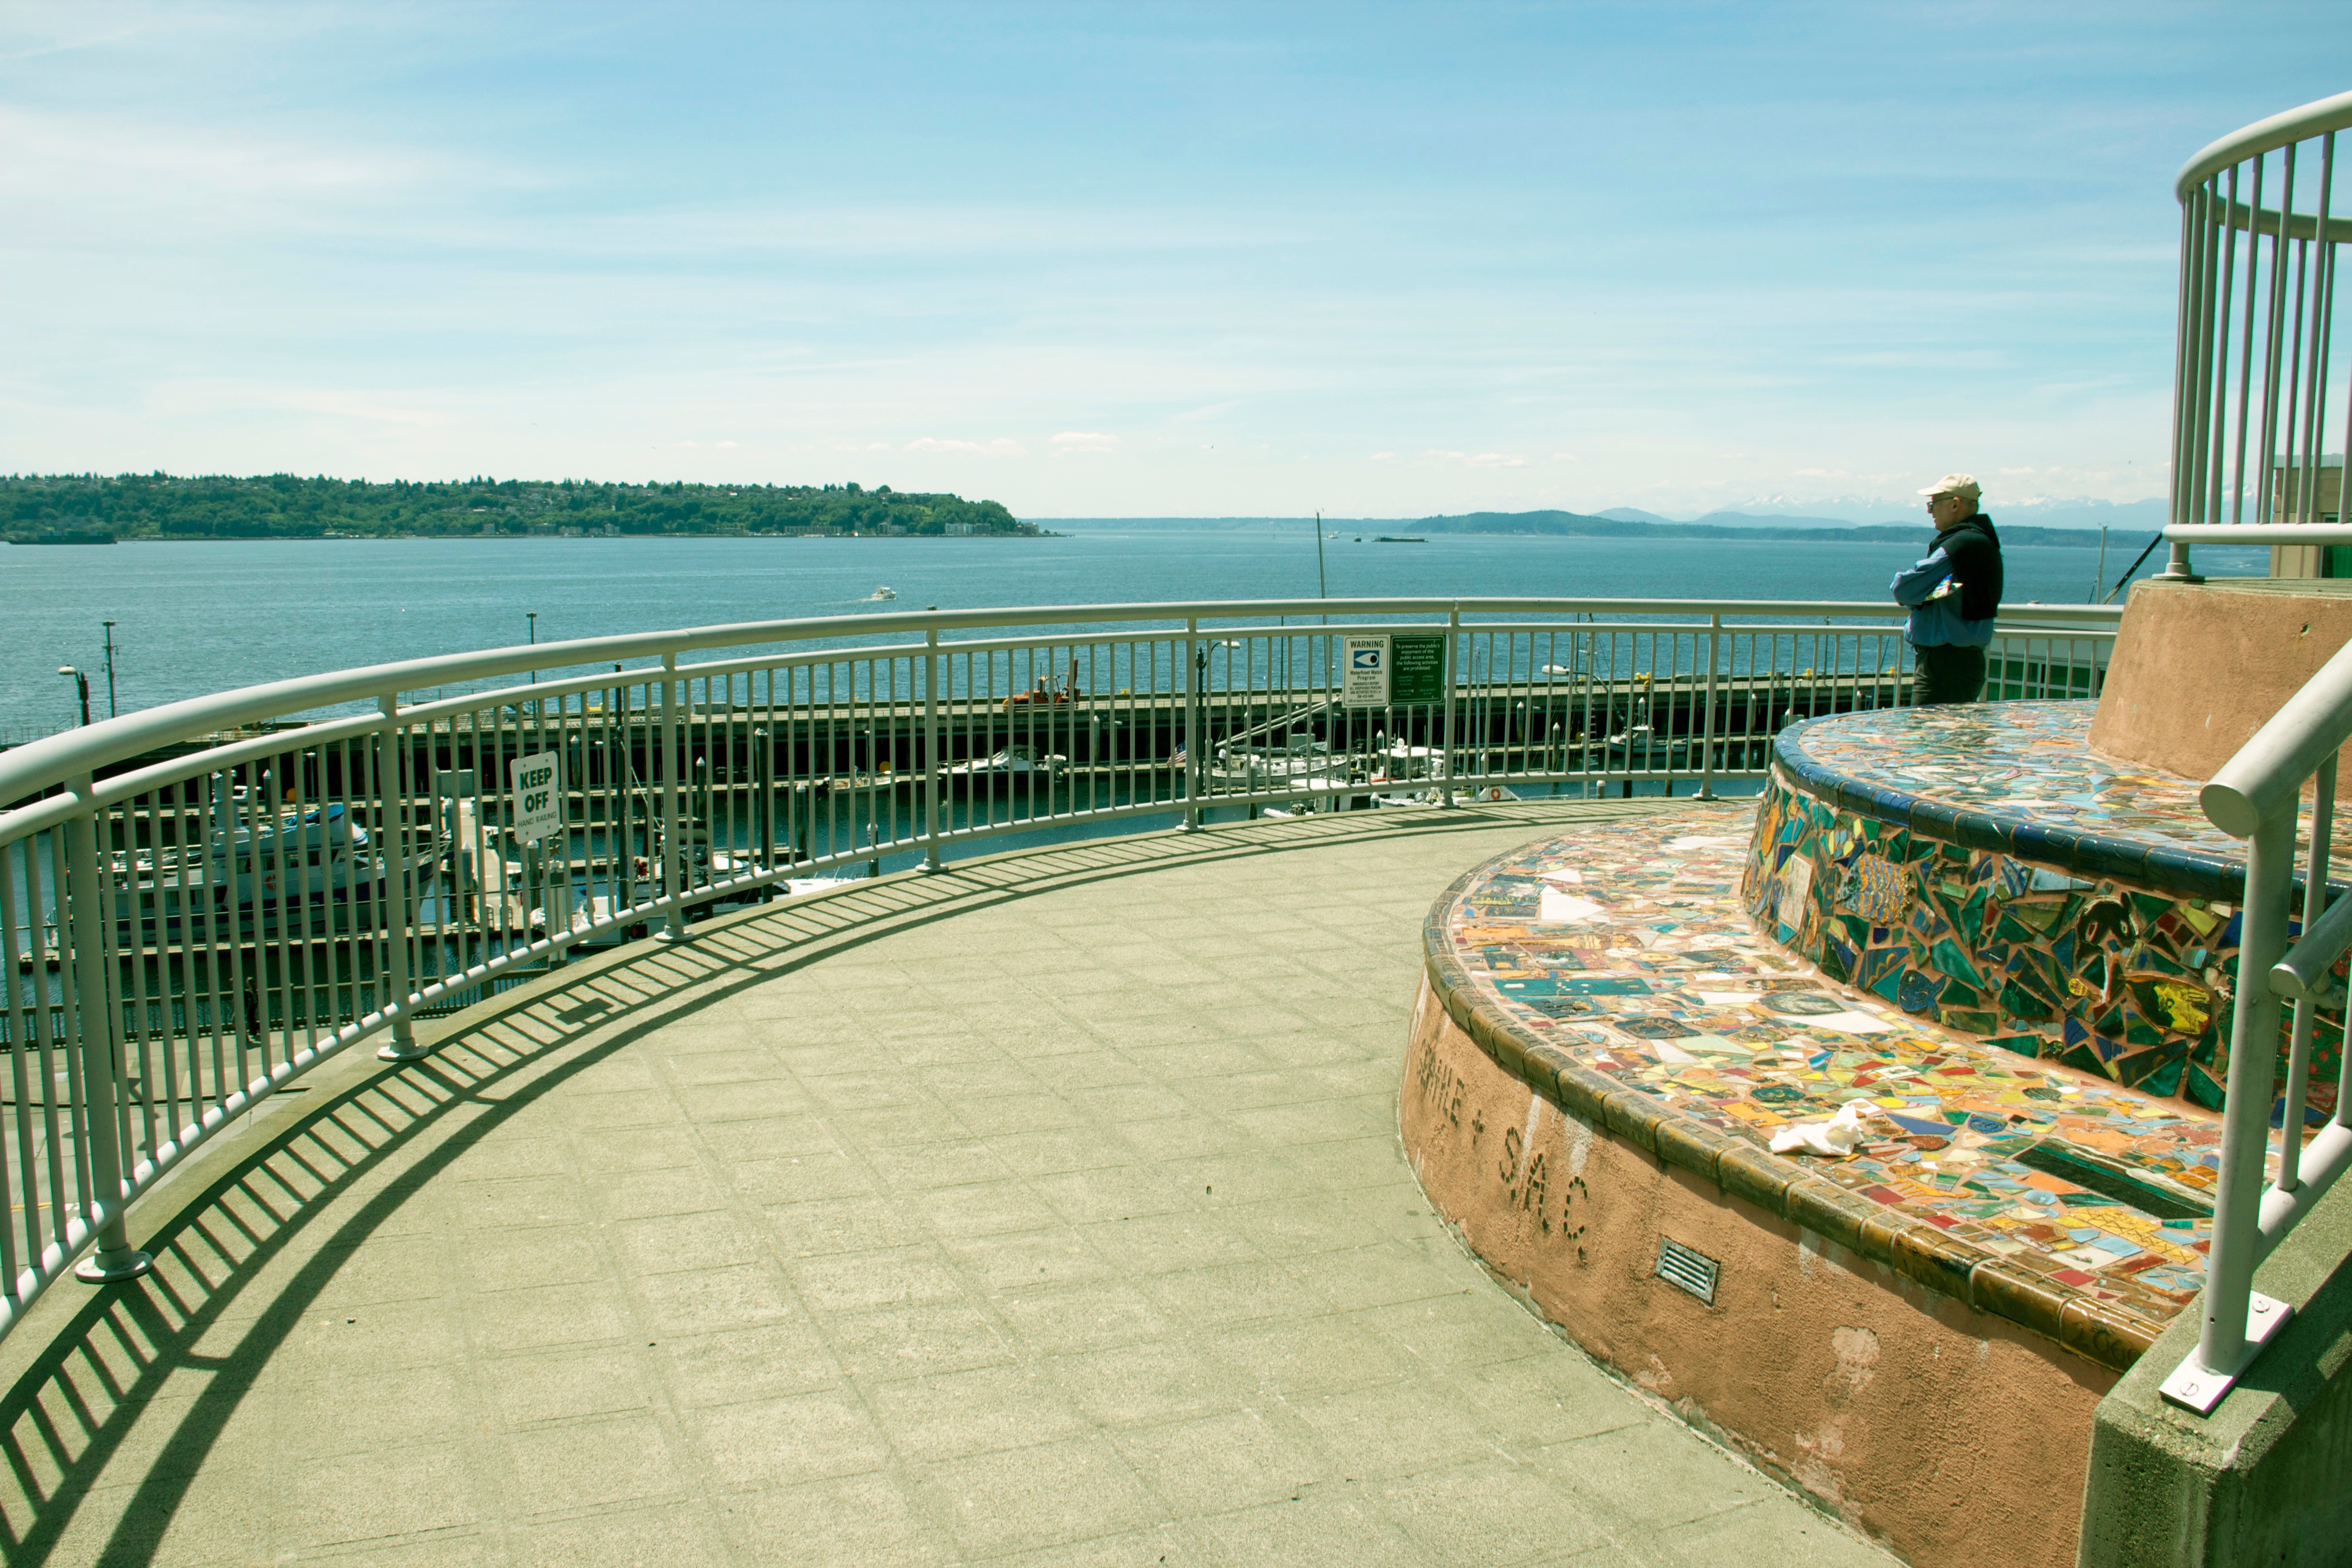
sea, boardwalk, walkway, vacation, swimming pool, estate